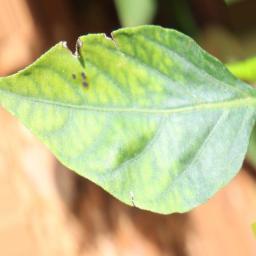
Label: nutritional